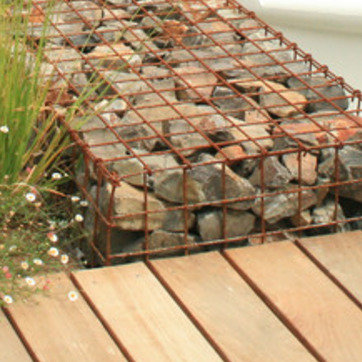
Material: stone